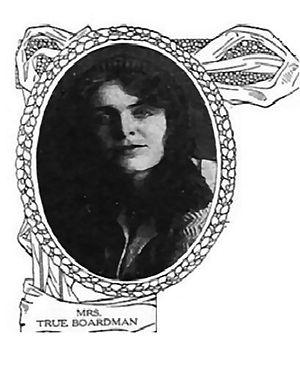
Virginia True Boardman, née le 23 mai 1889 à Fort Davis, Texas, et morte le 10 juin 1971 à Hollywood Californie, est une actrice américaine.